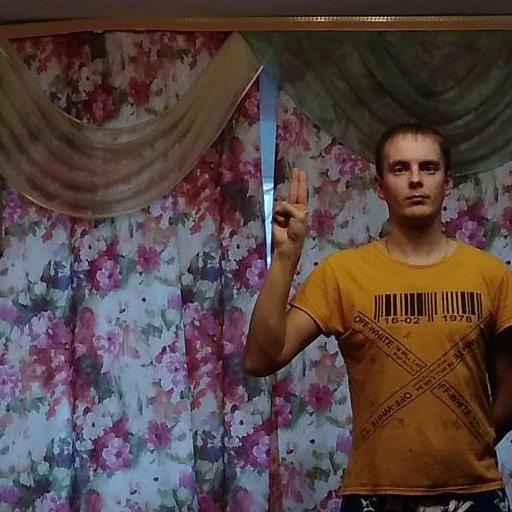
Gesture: two_up